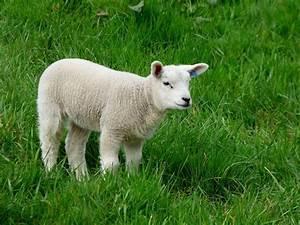
sheep